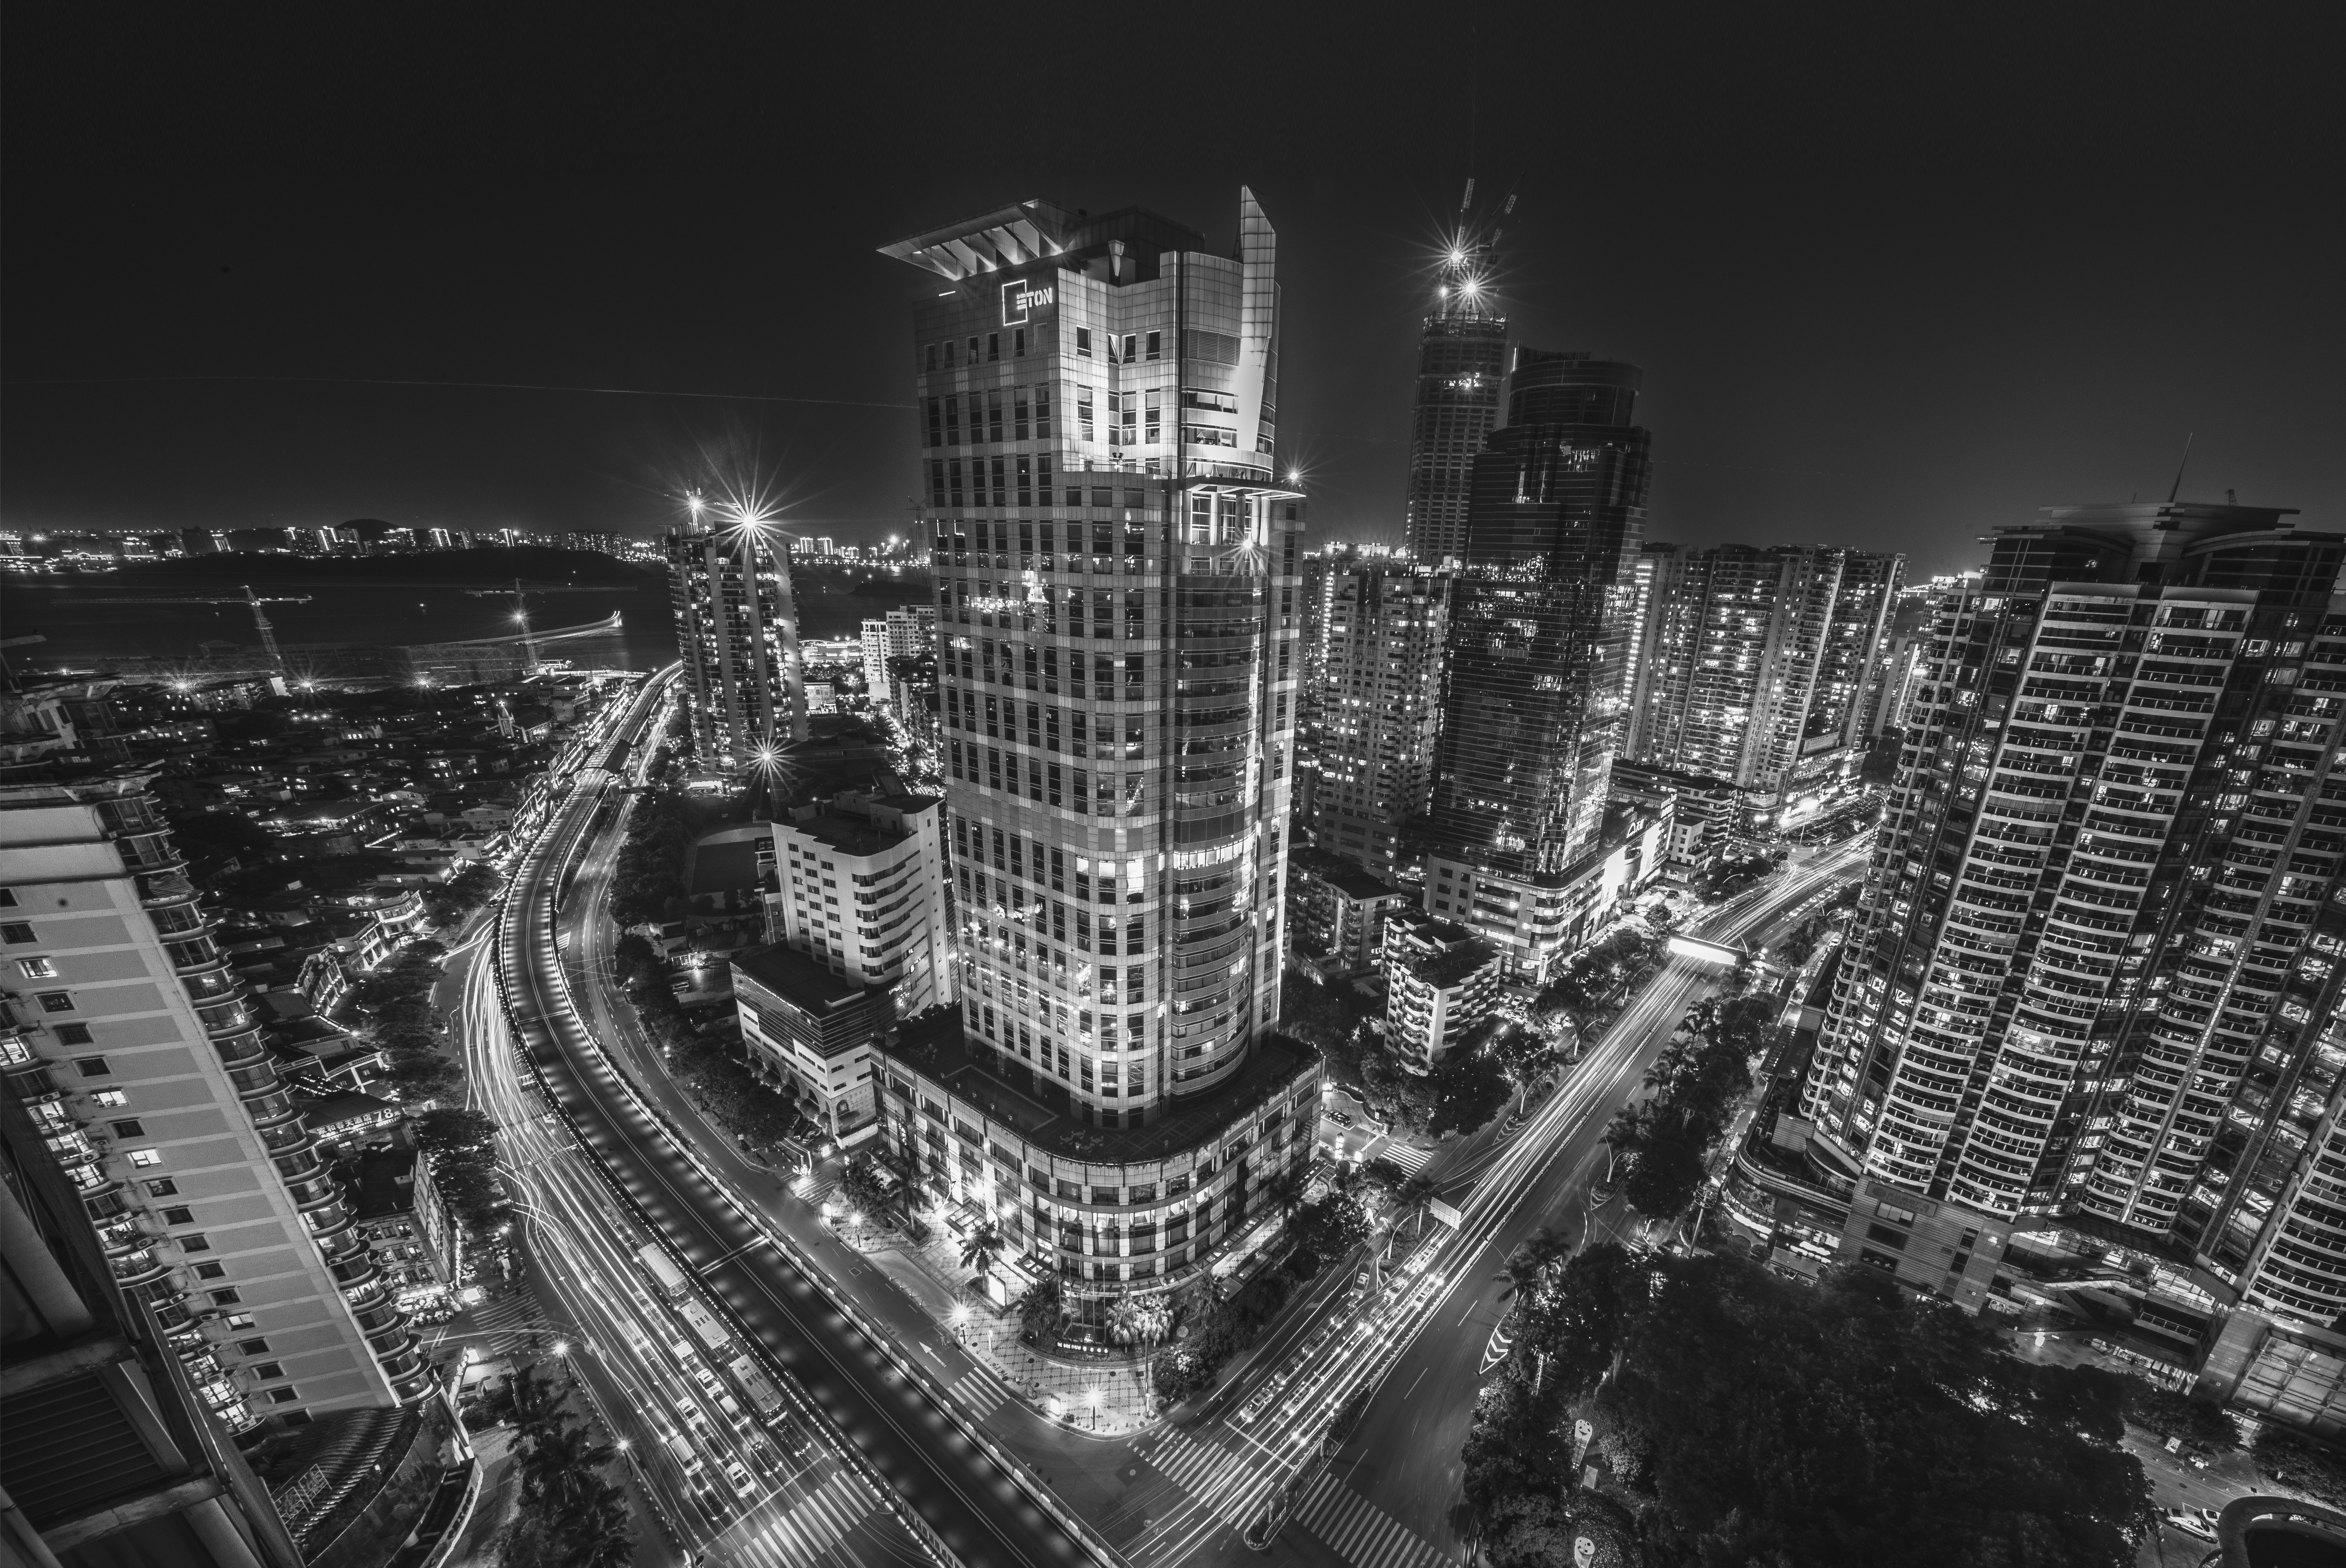
horizon, black and white, architecture, road, bridge, skyline, traffic, street, night, photography, highway, city, skyscraper, urban, cityscape, downtown, travel, dusk, tower, landmark, darkness, business, monochrome, modern, tower block, engineering, skyscrapers, buildings, city lights, metropolis, aerial photography, urban area, monochrome photography, human settlement, metropolitan area, steel and concrete structure